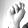
ASL letter: N